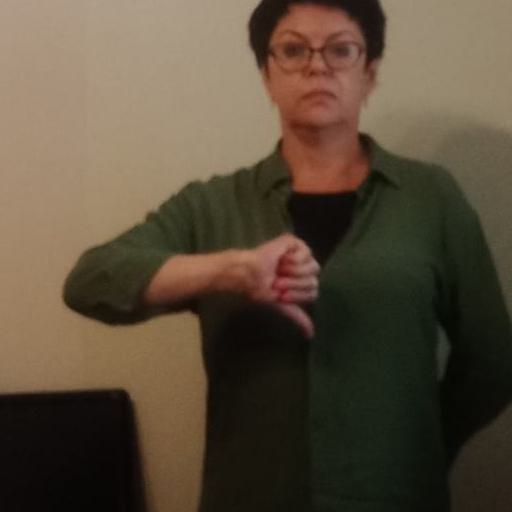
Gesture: dislike